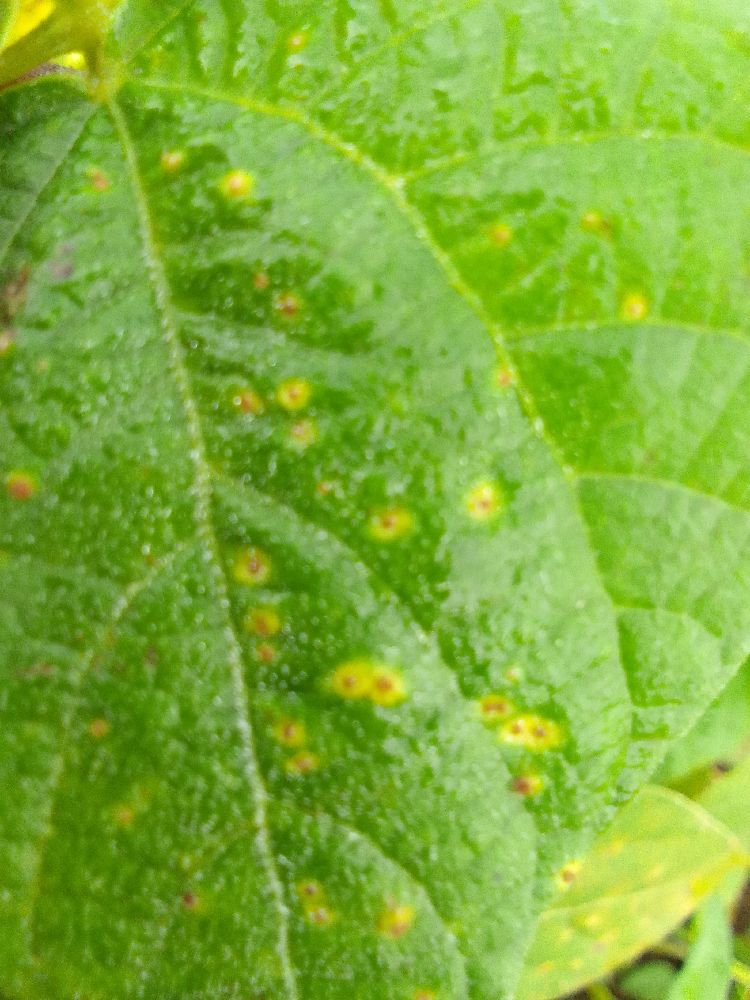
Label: rust